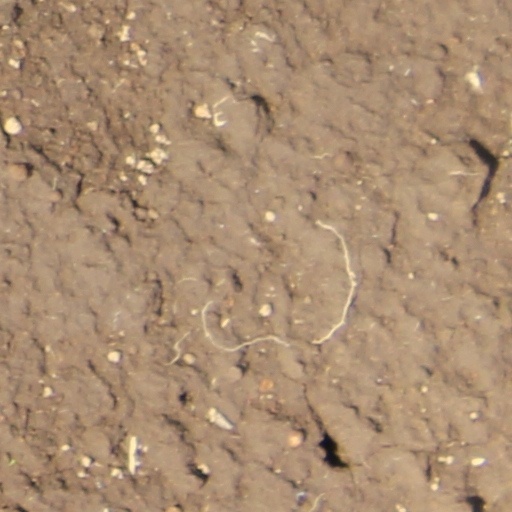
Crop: wheat